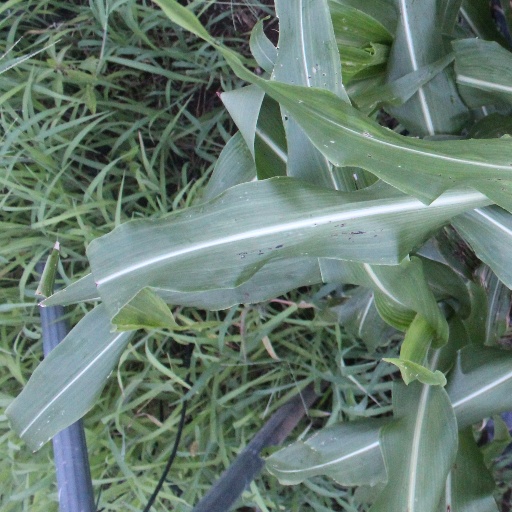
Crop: sorghum